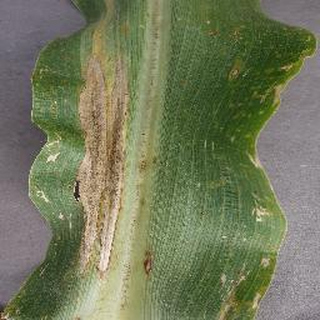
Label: corn_northern_leaf_blight